2009 Irish local elections

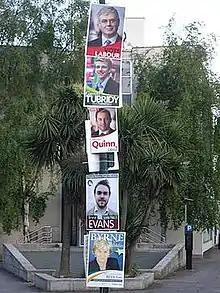
Posters for local and European election candidates and parties, Dublin, May 2009

Following the June 2009 local elections Fine Gael were the largest political party on 24 councils, the Labour Party on 4 councils, Fianna Fáil on 3 councils, Independents on 2 councils and Sinn Féin on 1 council.